Haslemere Town Hall

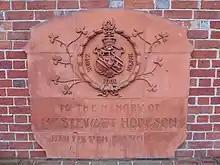
The memorial to Gertrude Agatha Stewart Hodgson on the face of the town hall

The first town hall in the town was a medieval timber structure in the middle of the High Street which, having become ruinous, was the subject of a substantial programme of repairs in 1658. After the first town hall once again became decrepit in the early 19th century, the two local members of parliament, Robert Ward and Charles Long, offered to demolish it and to build a new structure slightly to the south of the original site.